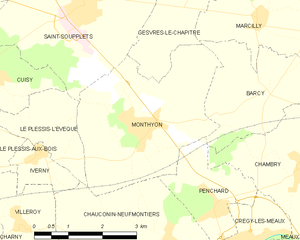
Carte des communes françaises Monthyon